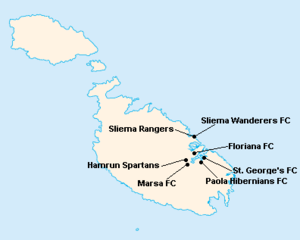
Répartition des clubs en First Division Maltaise 1934-1935.
La saison 1934-1935 de First Division Maltaise est la vingt-quatrième édition de la première division maltaise.